National Government (United Kingdom)

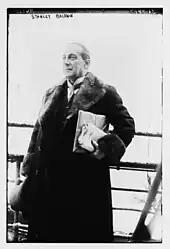
Stanley Baldwin was a dominant figure from the outset of National Government. He became Prime Minister when MacDonald retired.

The Government was initially applauded by most, but the Labour Party were left in a state of confusion with the loss of several of their most prominent figures, and MacDonald, Philip Snowden and James Henry Thomas did little to explain themselves, with the result that the Labour Party soon swung fully against the government. This was in part because of the Trade Unions' decision to oppose all forms of cuts proposed by MacDonald and Snowden in response to the May Report, which had concluded the UK government needed to curb government expenditure to reduce the budget deficit amid the fallout from the Great Depression that began in 1929. The May Report in particular recommended to MacDonald that his Labour government cut unemployment benefit by 20%. The Trade Unions that represented a large proportion of the Labour party's base refused to support any cuts to benefits or wages except to "the salaries of Ministers". Efforts to bring public expenditure cuts produced further problems, including a mutiny in the Royal Navy over pay cuts (the Invergordon Mutiny), with the result that the pound sterling came under renewed pressure, and the government was forced to take the radical step of taking the pound off the gold standard altogether.